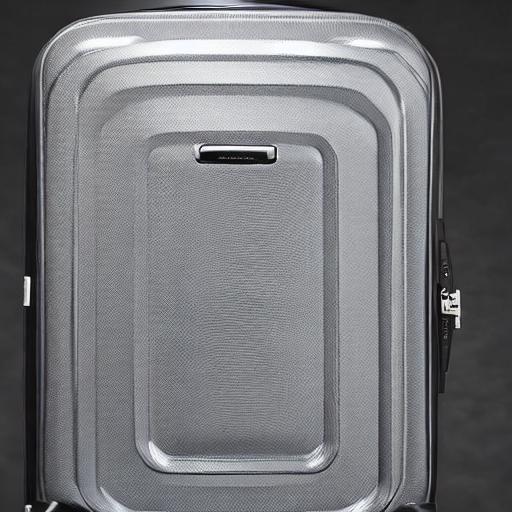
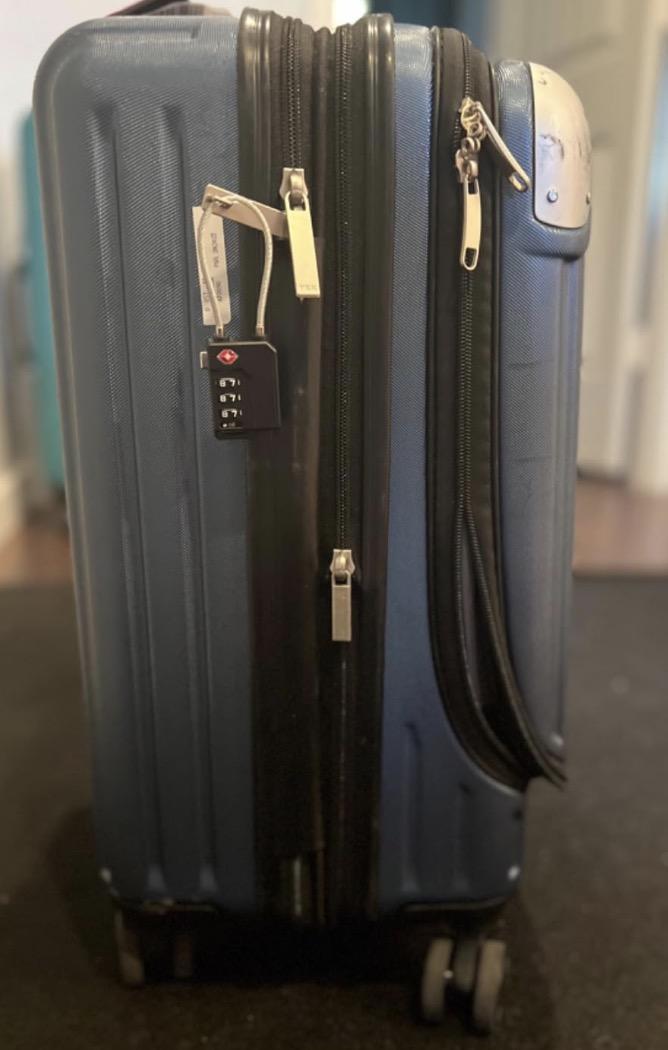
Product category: items_tea
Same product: no